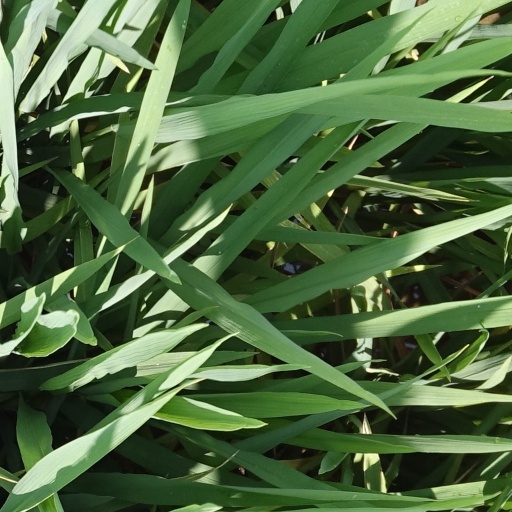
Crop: rice